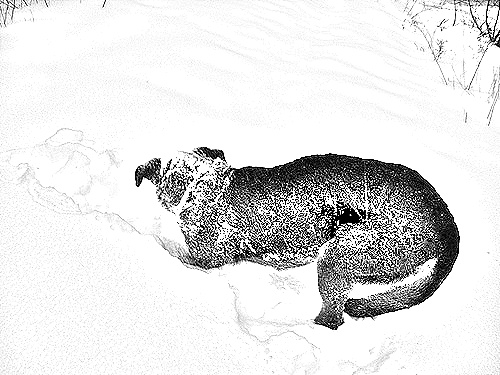
Portrait style: Sketch Portrait